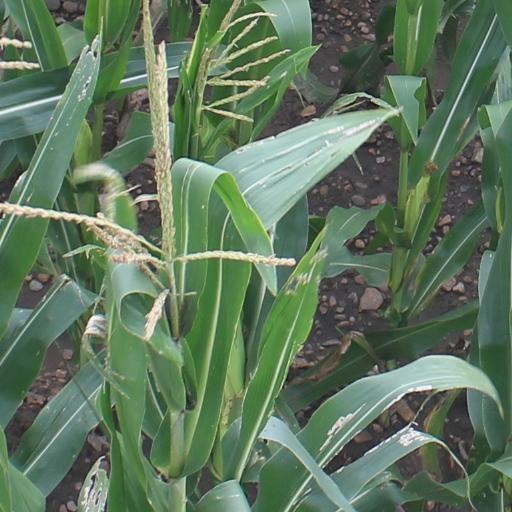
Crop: maize; corn